Ramewal

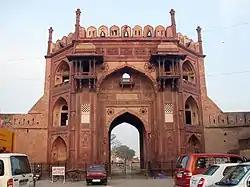
The Nurmahal Sarai

Ramewal village is almost 6 km from Nurmahal. The nearest railway station to Ramewal is Nurmahal Railway station.